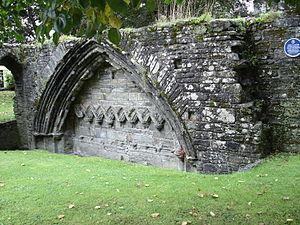
L'abbaye de Tavistock était une abbaye bénédictine située à Tavistock, dans le Devon.